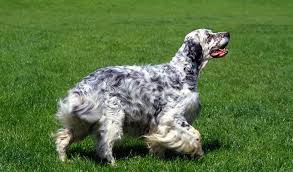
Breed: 203-n000022-English_setter